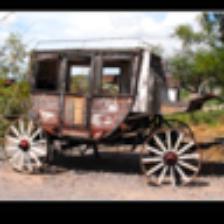
Label: NonHuman